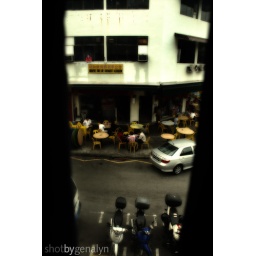
this was the view from my window at the sky orchids hostel in singapore.